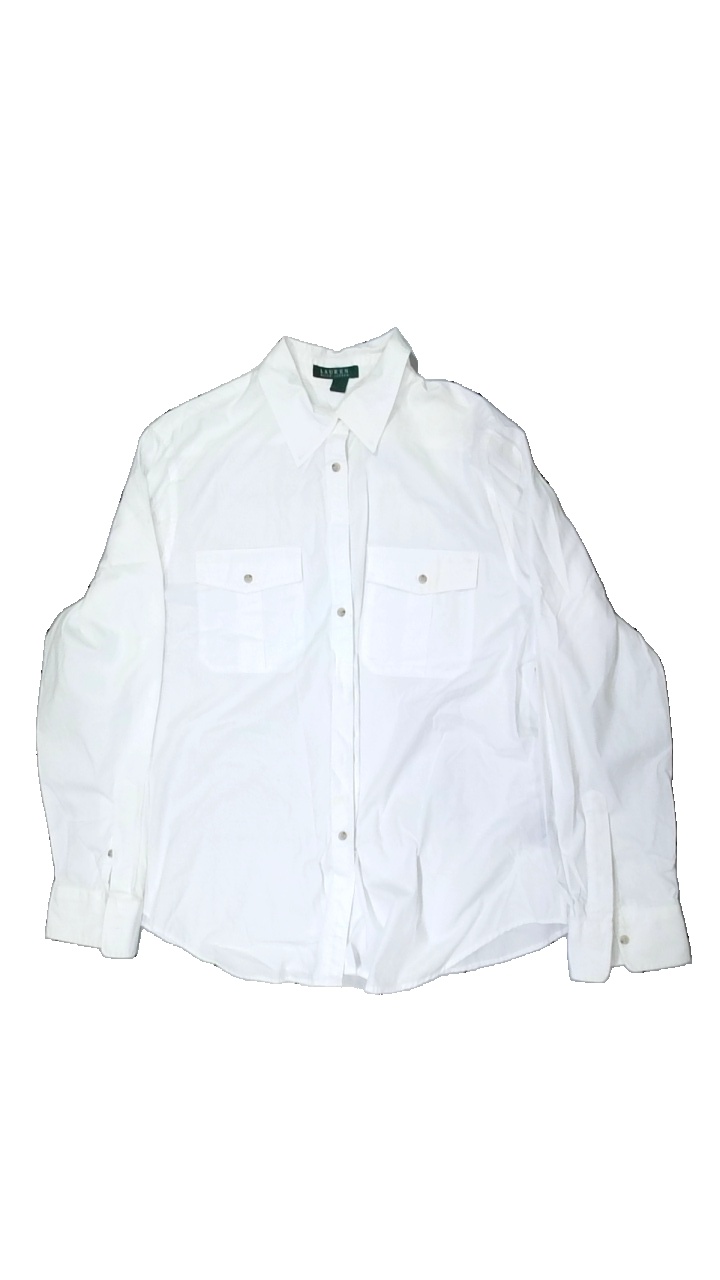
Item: Shirt (Ladies)
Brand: Ralph Lauren
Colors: White
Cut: Regular
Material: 100% cotton
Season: All
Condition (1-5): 1
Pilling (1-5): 5
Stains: Major
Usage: Export
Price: <50